Climate of India

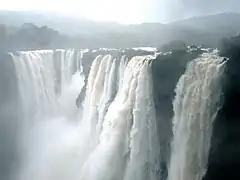

The average annual precipitation of in the village of Mawsynram, in the hilly northeastern state of Meghalaya, is the highest recorded in Asia, and possibly on Earth. The village, which sits at an elevation of , benefits from its proximity to both the Himalayas and the Bay of Bengal. However, since the town of Cherrapunji, to the east, is the nearest town to host a meteorological office—none has ever existed in Mawsynram—it is officially credited as being the world's wettest place. In recent years the Cherrapunji-Mawsynram region has averaged between of rain annually, though Cherrapunji has had at least one period of daily rainfall that lasted almost two years. India's highest recorded one-day rainfall total occurred on 26 July 2005, when Mumbai received ; the massive flooding that resulted killed over 900 people.